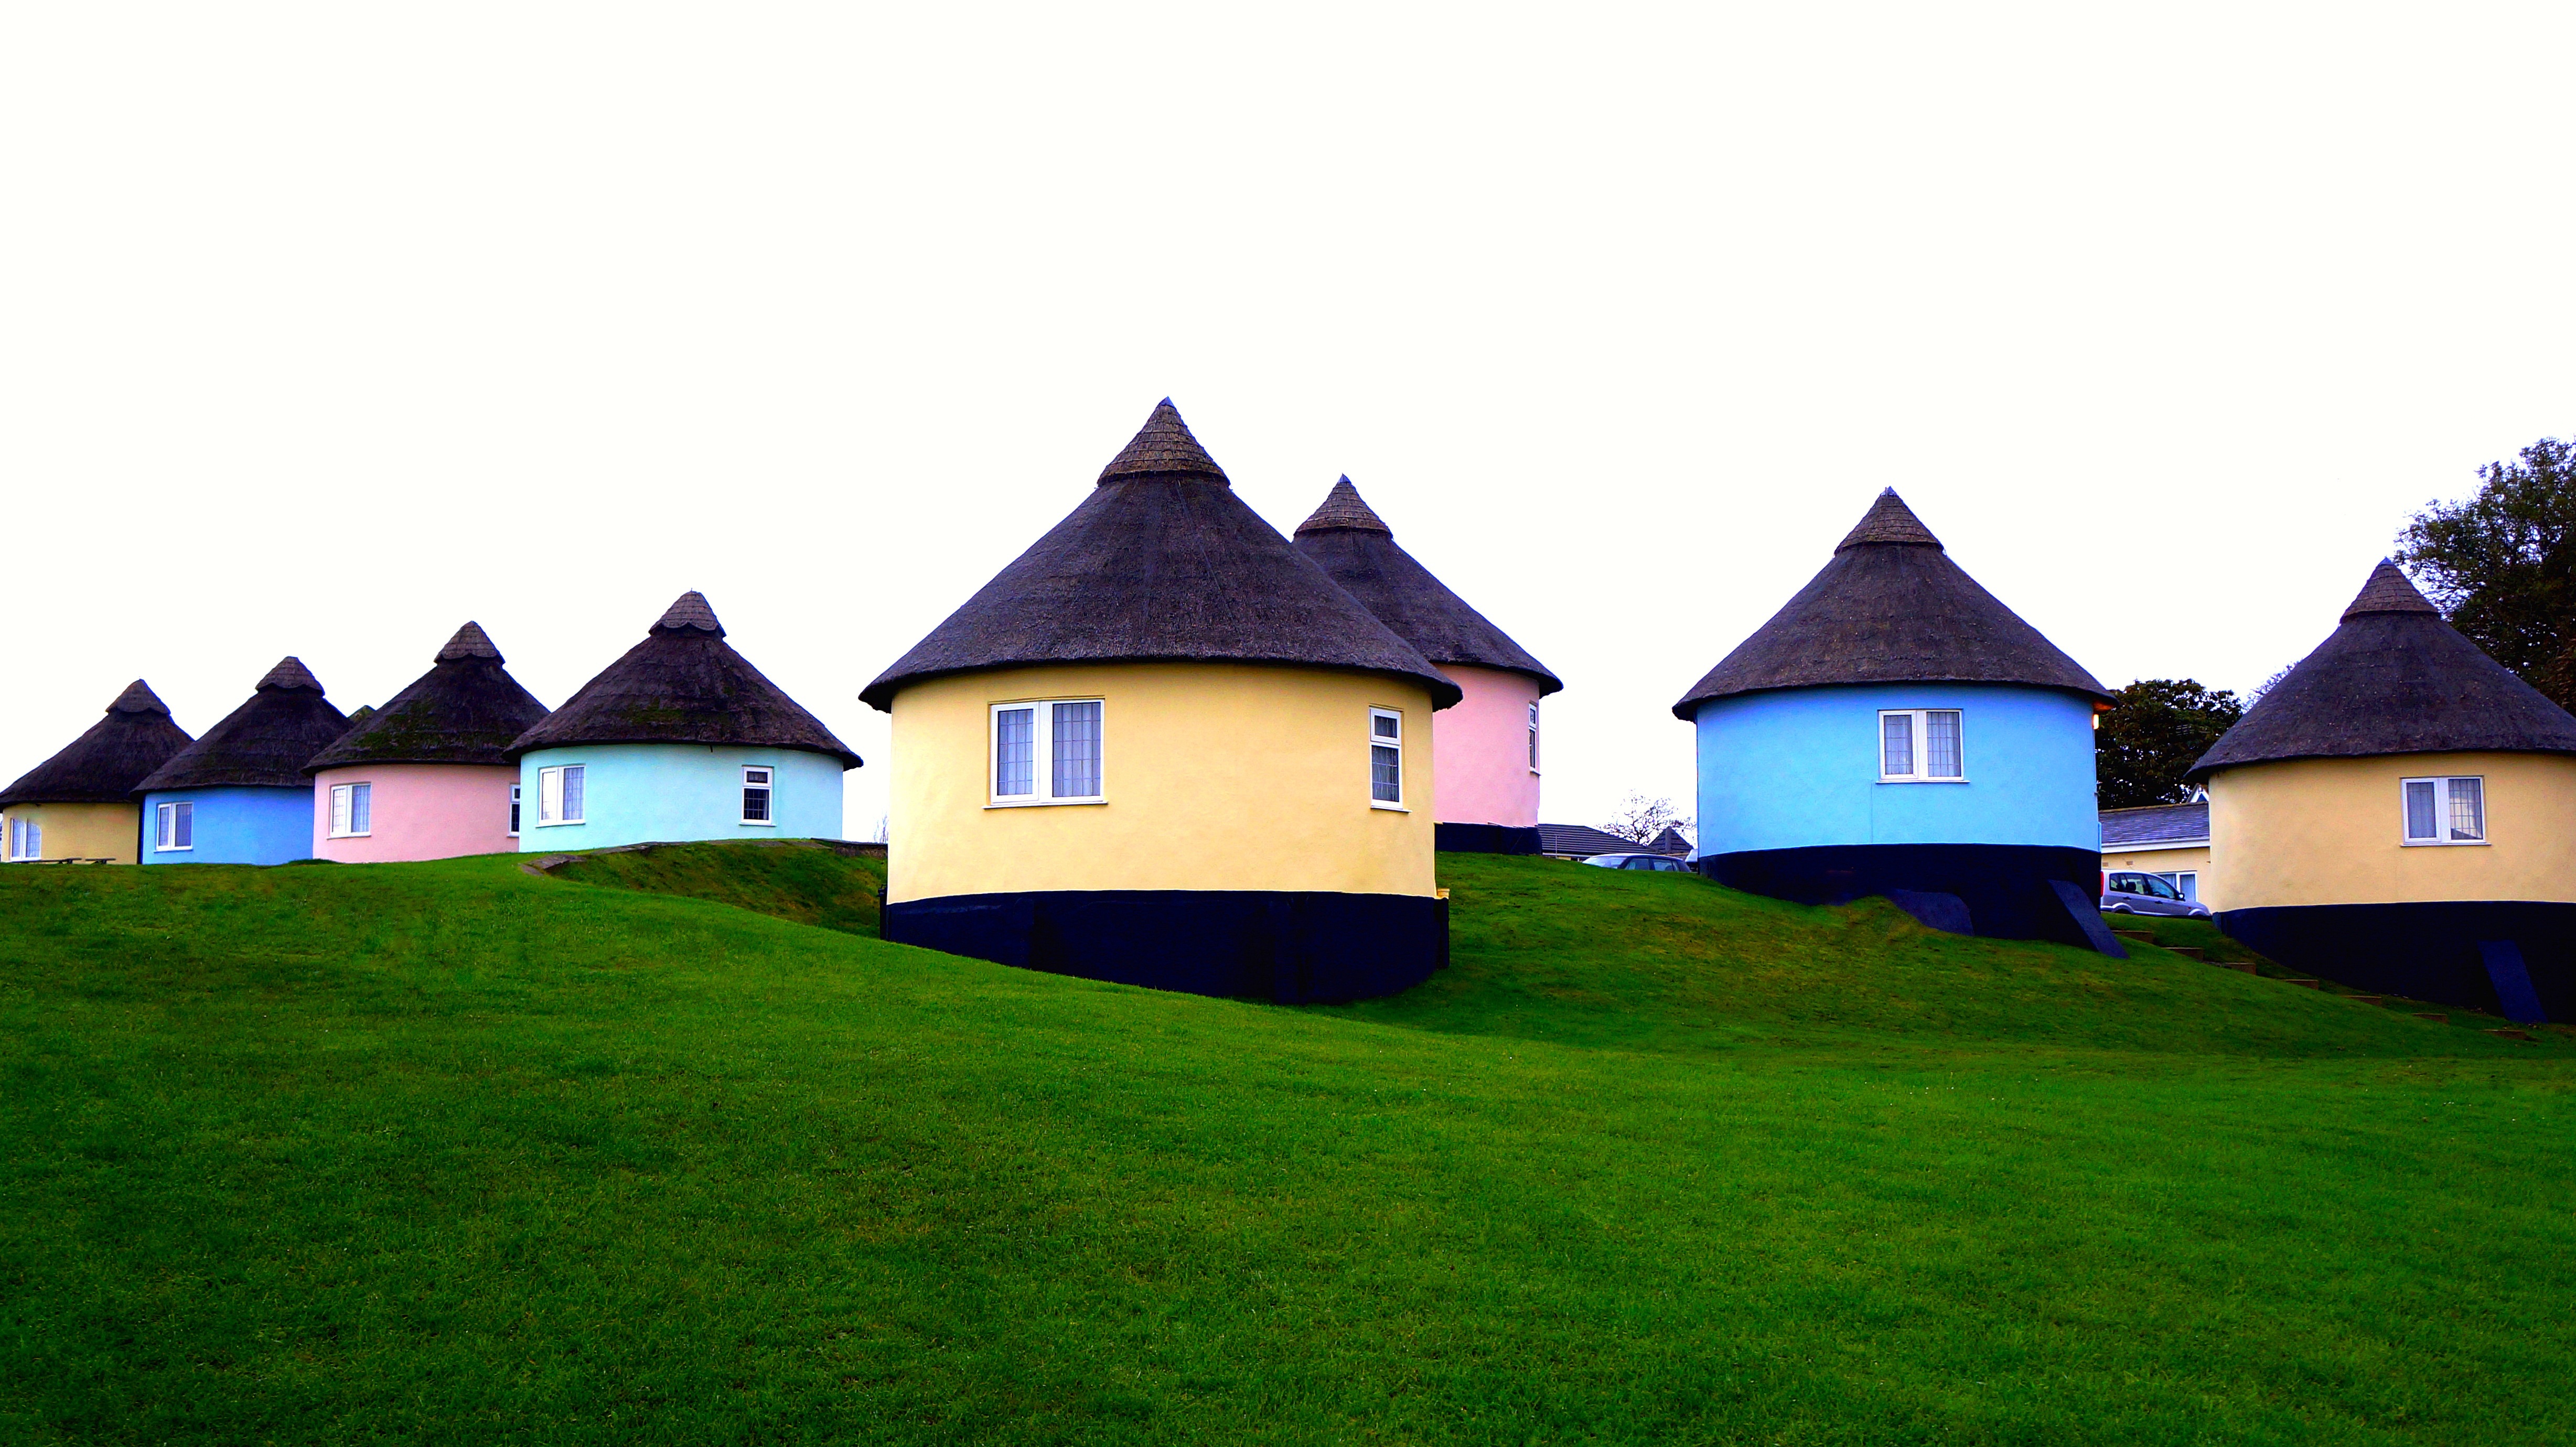
coast, grass, farm, house, building, home, summer, green, cottage, holiday, blue, chapel, yellow, outdoors, estate, roundhouse, winterton on sea